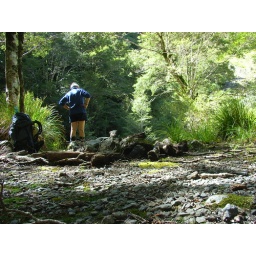
Rita supervising the other girls by the river